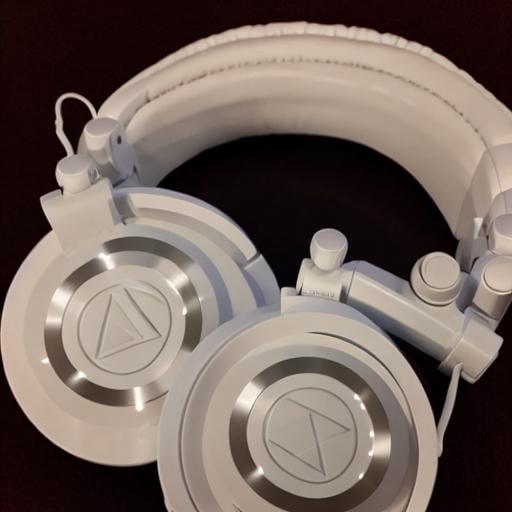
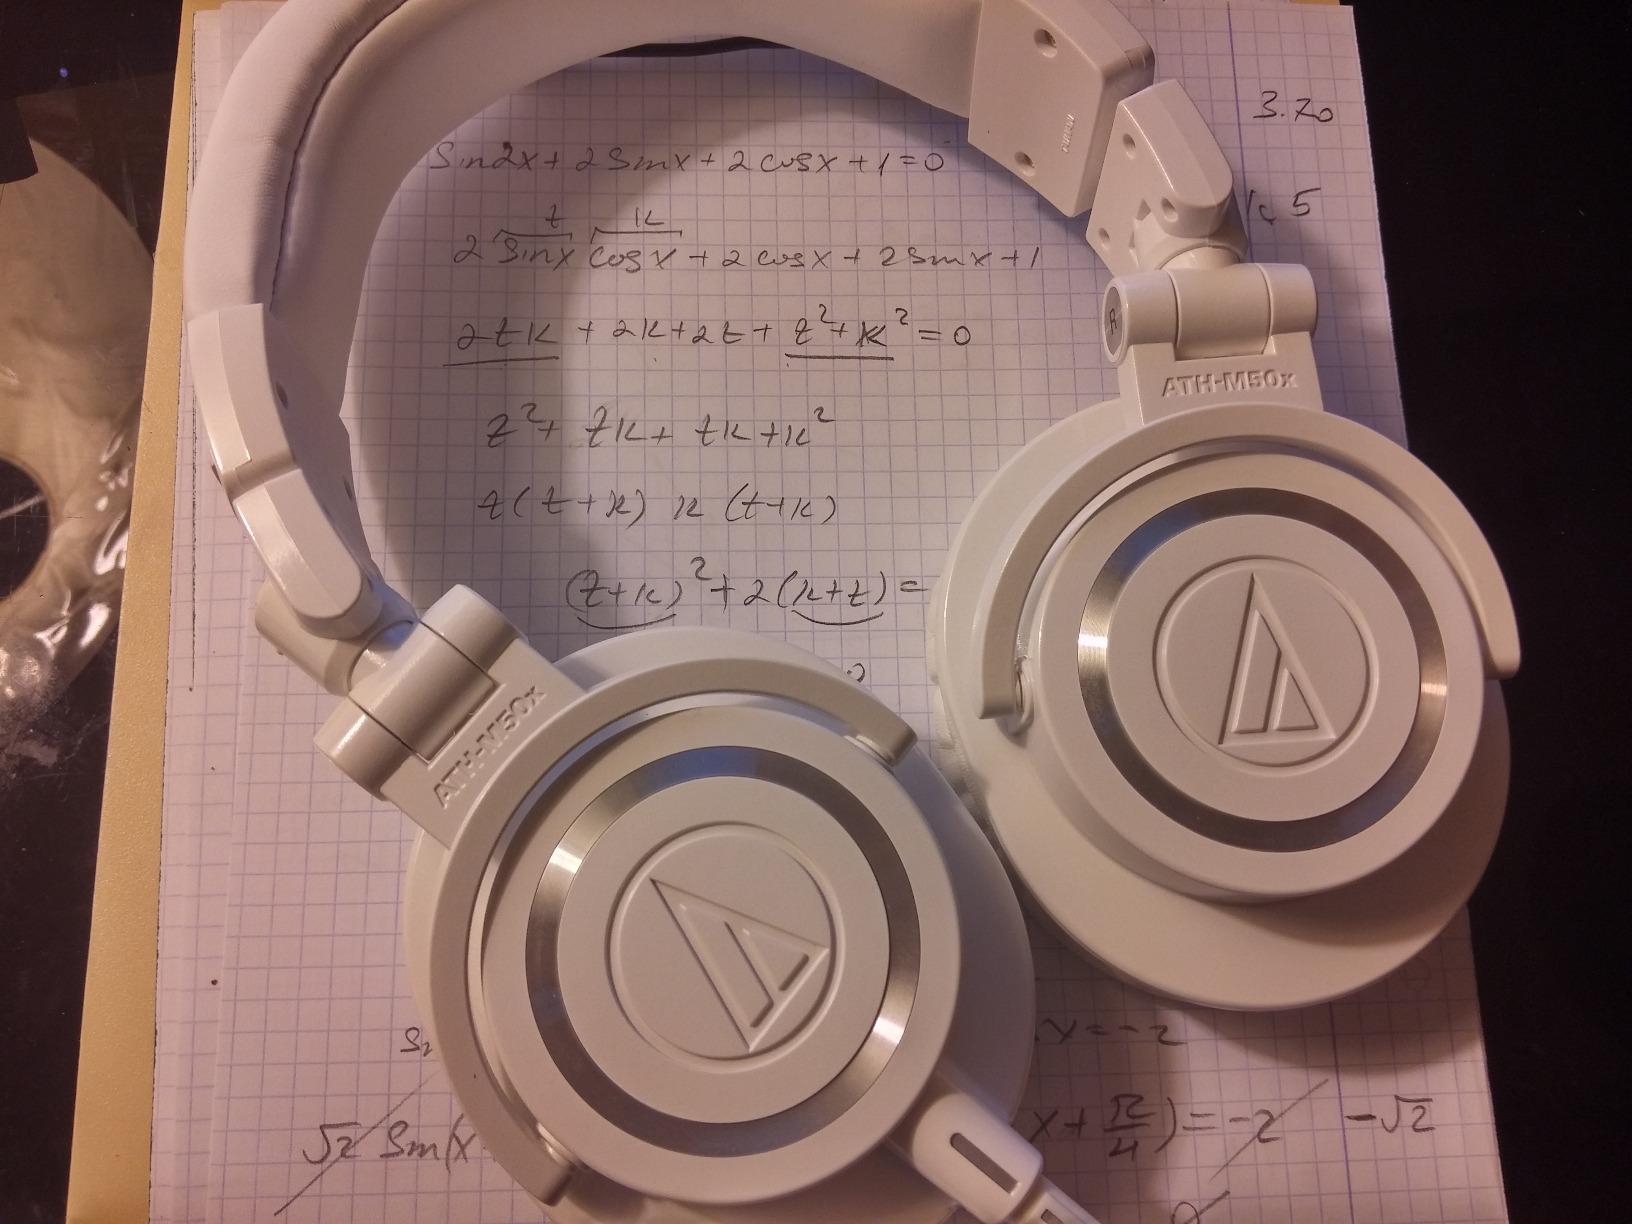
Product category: headphones
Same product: no